Yotsuya Kaidan (1956 film)

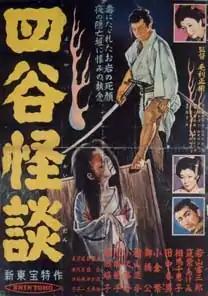
Japanese movie poster

is a 1956 black-and-white Japanese film directed by Masaki Mori. It is a Japanese horror film based on the Japanese ghost story (kaidan) about Oiwa and Tamiya Iemon.